Vasco da Gama (ship)

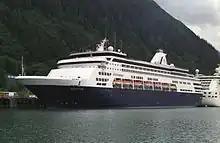
"Statendam", 1998

"Vasco da Gama" previously served as MS "Statendam" from 1993 to 2015, where she served as the lead member of Holland America Line's eponymous , otherwise known as S class. She was ordered in November 1989 alongside two sister ships of her class, and was designated Hull Number 5881. Her keel was laid by Fincantieri in 1991. From 1991 to 1993, the ship was completed and underwent sea trials, and on 25 January 1993, "Statendam" embarked on her maiden voyage. Upon her maiden voyage, she became the fifth Holland America Line ship to bear the name "Statendam", and during the summer of her inaugural season, she also became the first Holland America Line ship to sail a European itinerary in over twenty years.